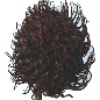
Label: rambutan